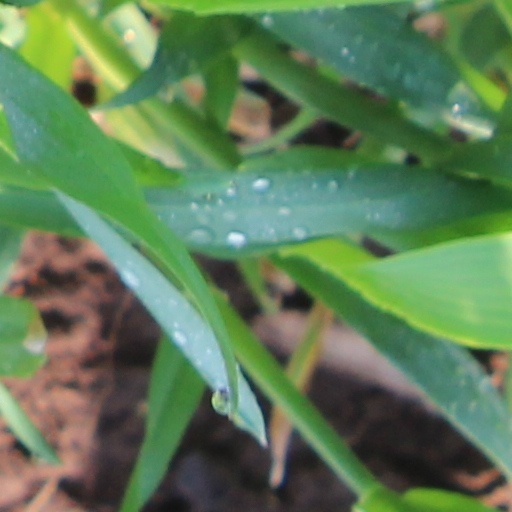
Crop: wheat